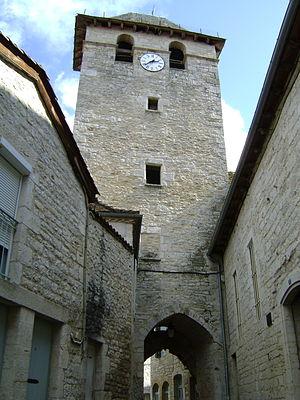
La Tour de l'Horloge de Gramat, Lot, France, le matin du 3 octobre 2008.
Gramat est une commune française située dans le département du Lot en région Occitanie.